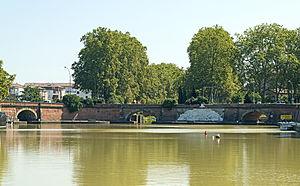
Cet article recense les monuments historiques de Toulouse.
L'appellation Ponts-Jumeaux désigne un ensemble de trois ponts inscrits au titre des monuments historiques, un quartier de Toulouse, un échangeur autoroutier et un ancien stade.
Le canal de Brienne est un canal français qui relie la Garonne avec le canal du Midi et le canal latéral à la Garonne, à Toulouse.